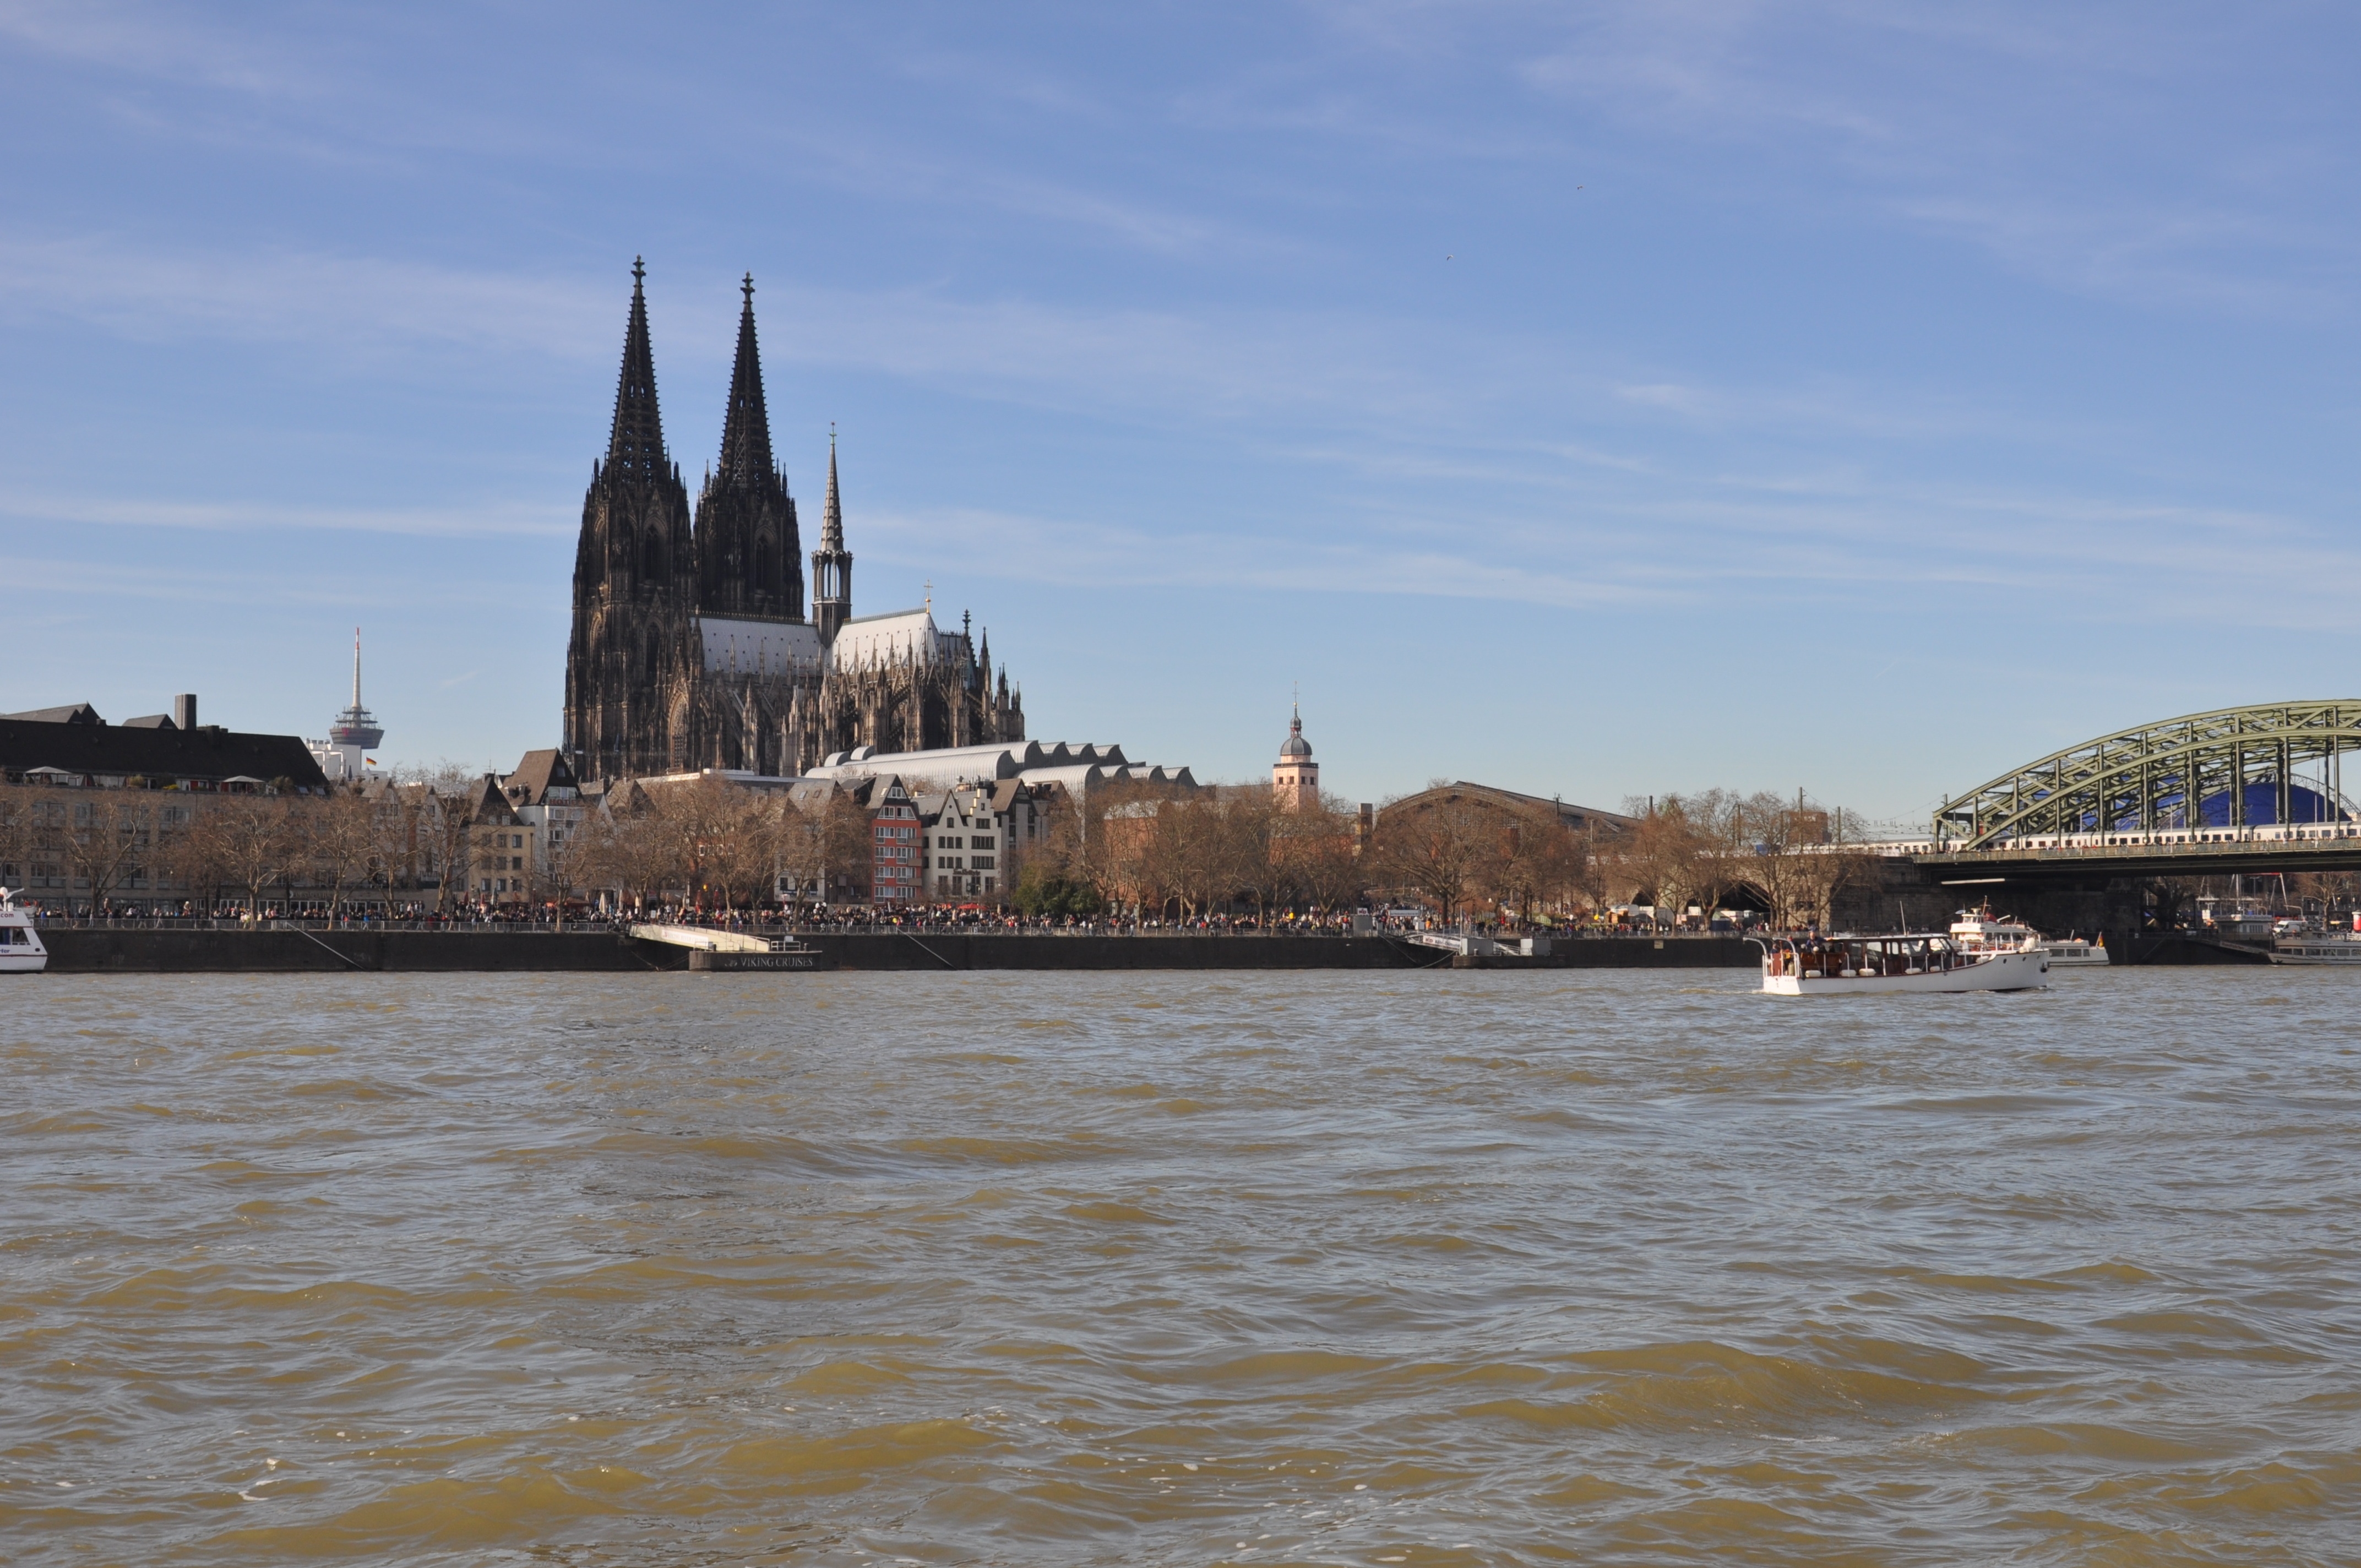
sea, coast, river, vacation, vehicle, bay, harbor, tourism, waterway, tours